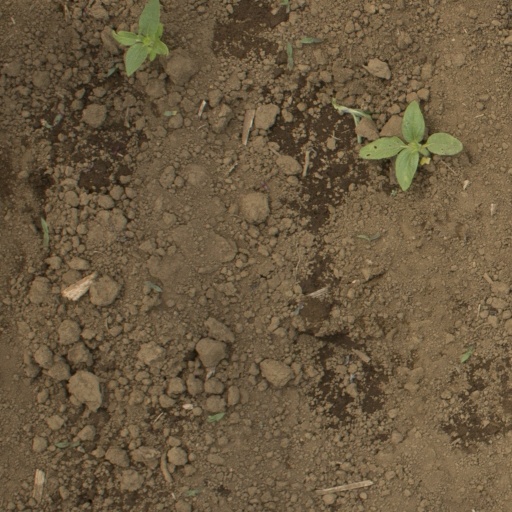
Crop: Jerusalem artichoke